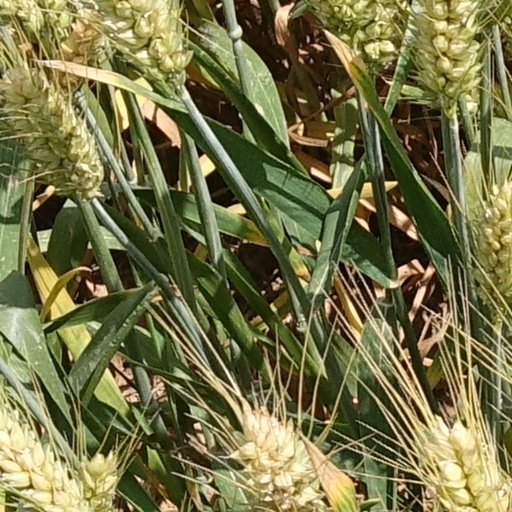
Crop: wheat